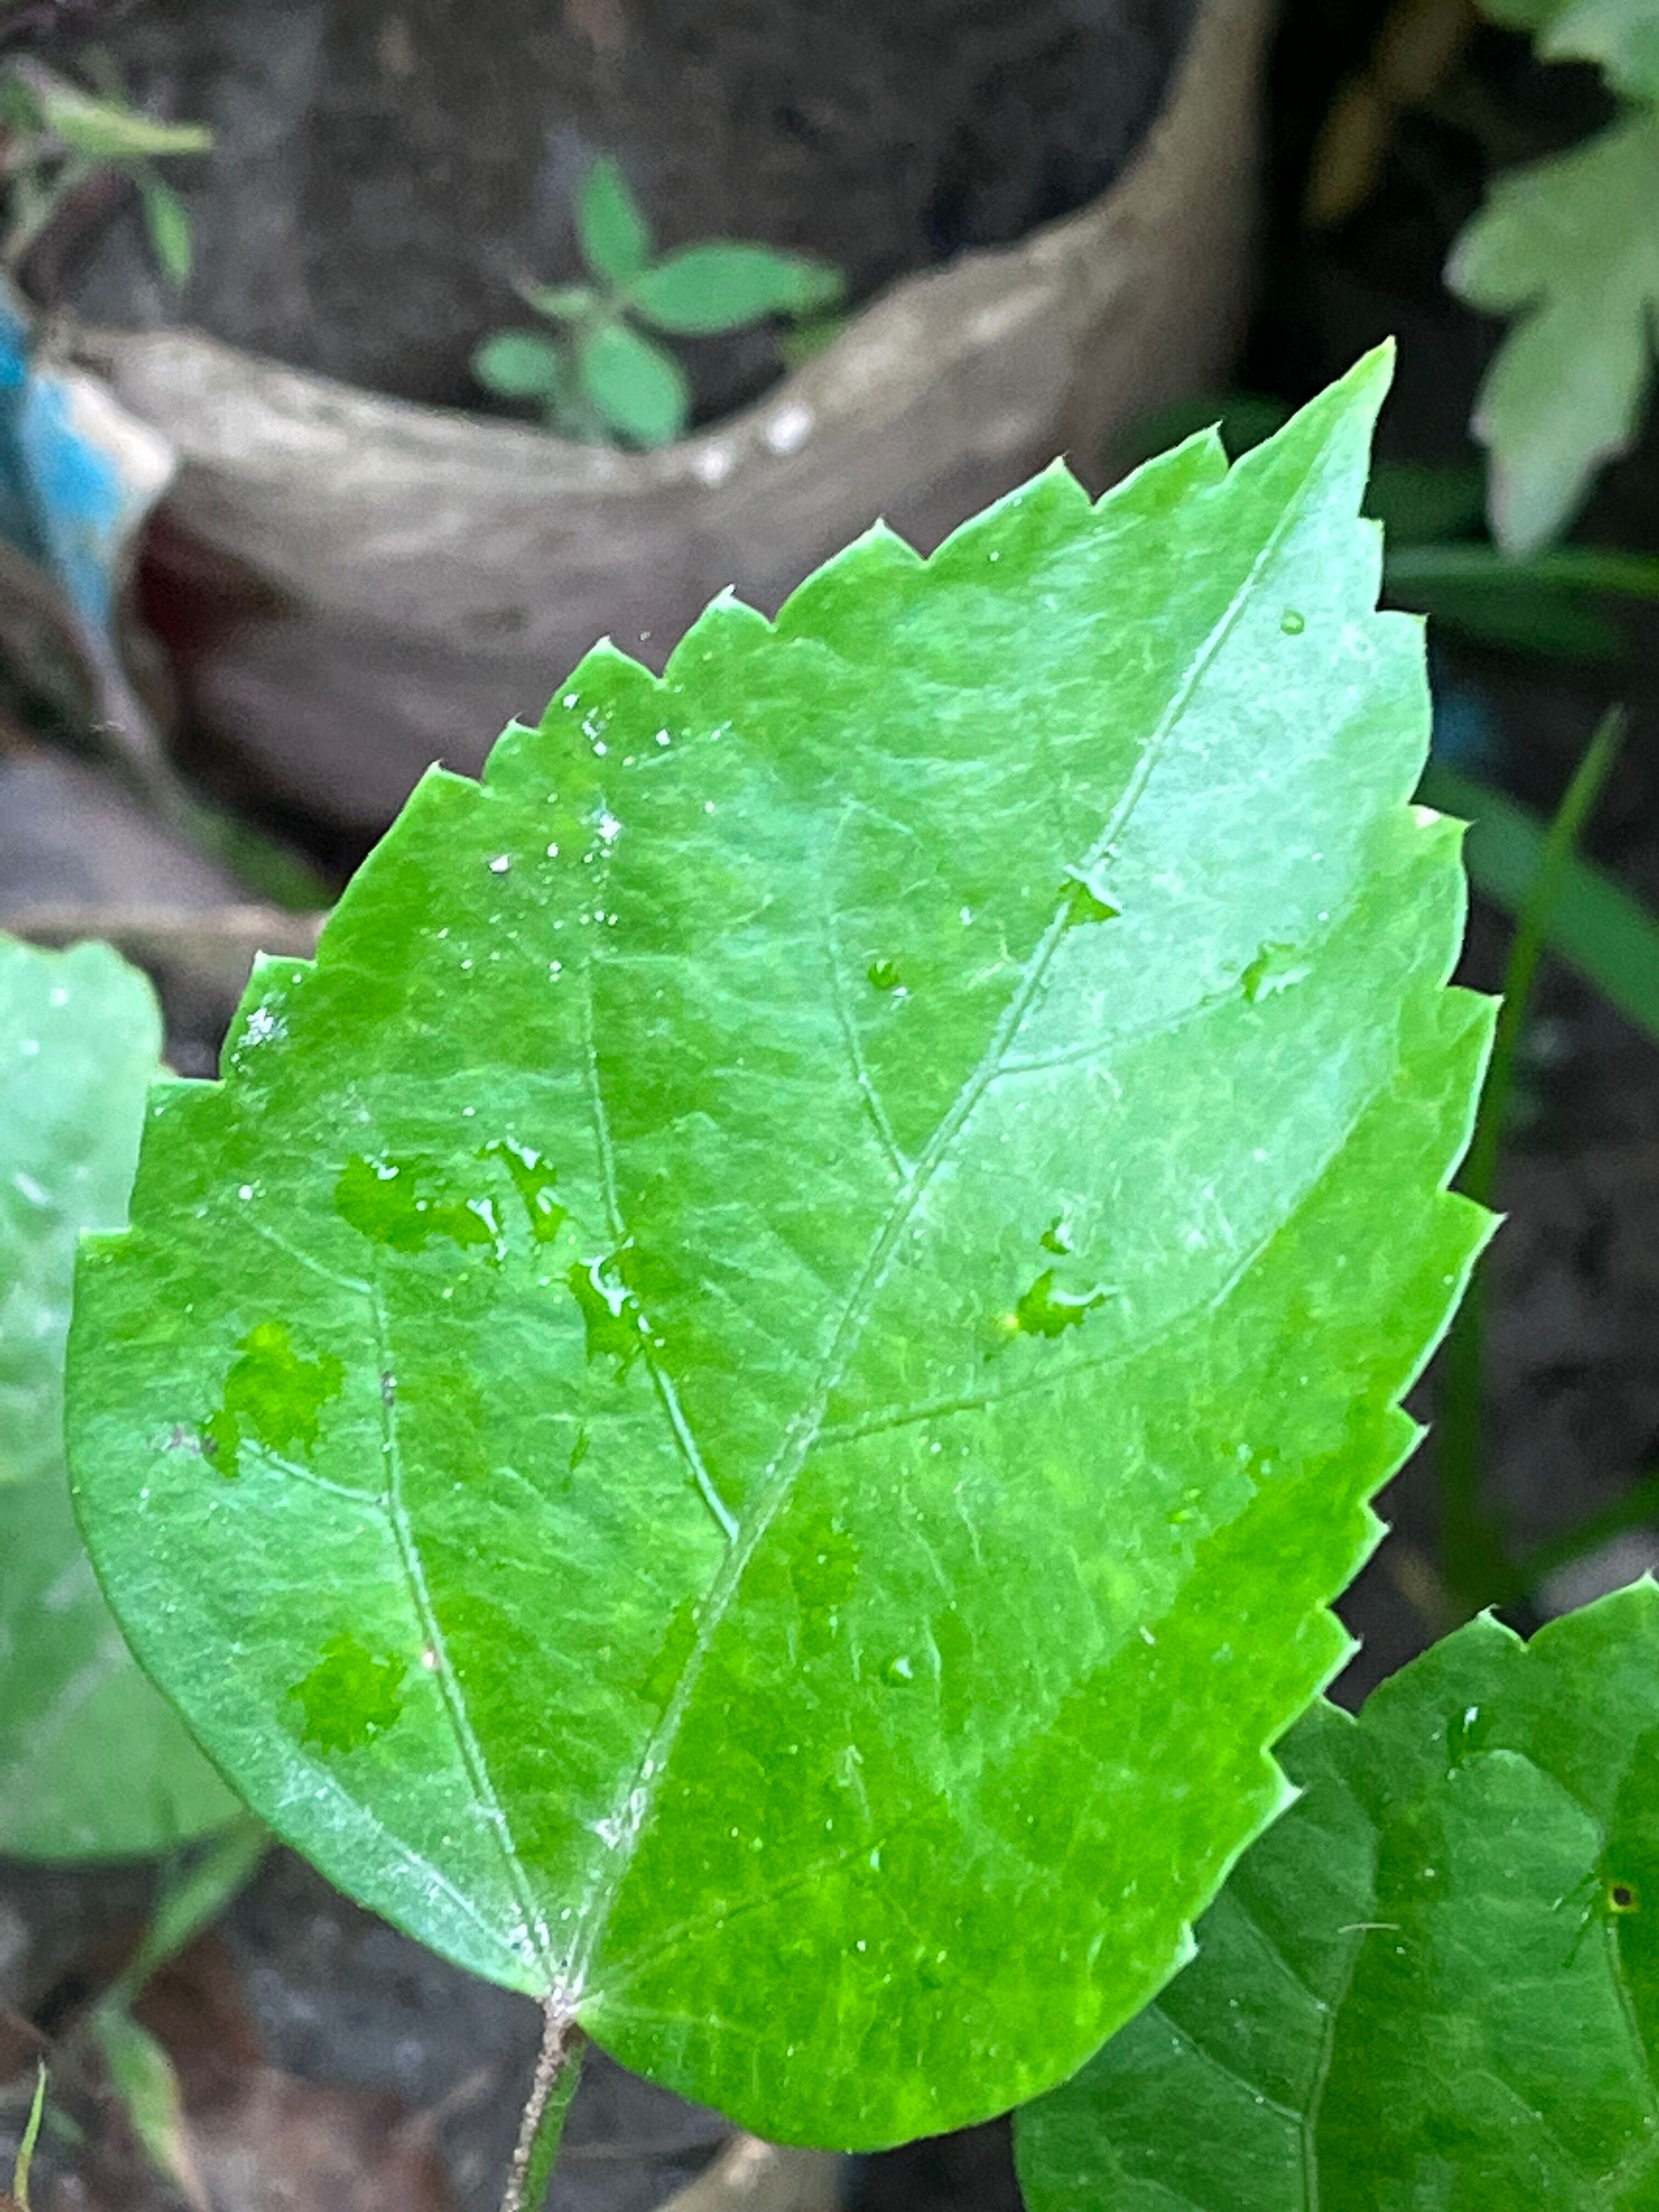
Plant species: hibiscus-rosa-sinensis